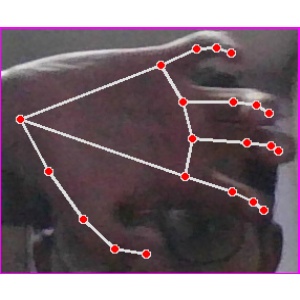
अक्षर: त